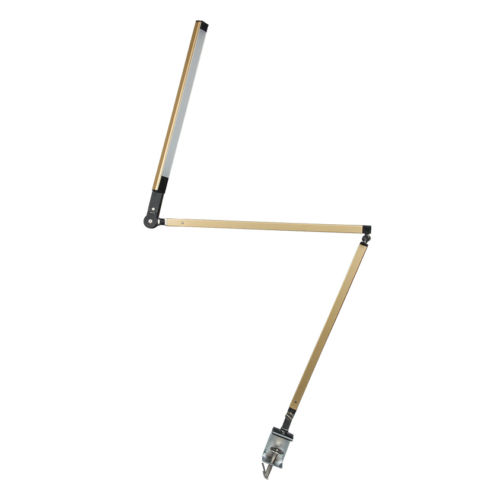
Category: lamp